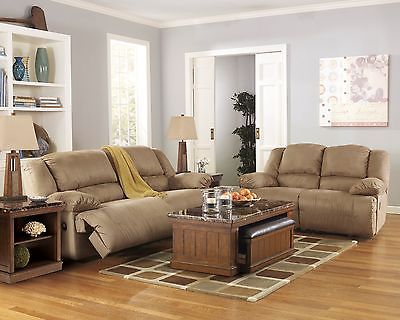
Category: sofa